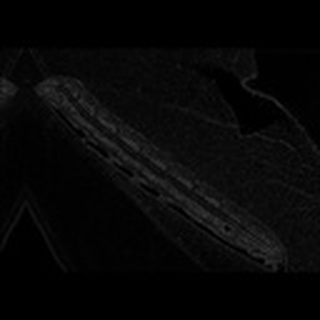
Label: cotton_army_worm